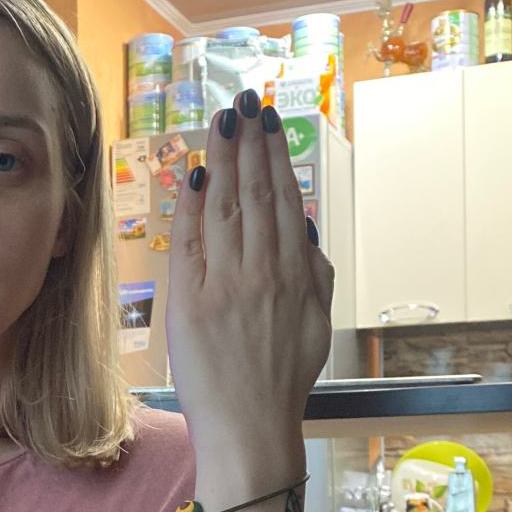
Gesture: stop_inverted